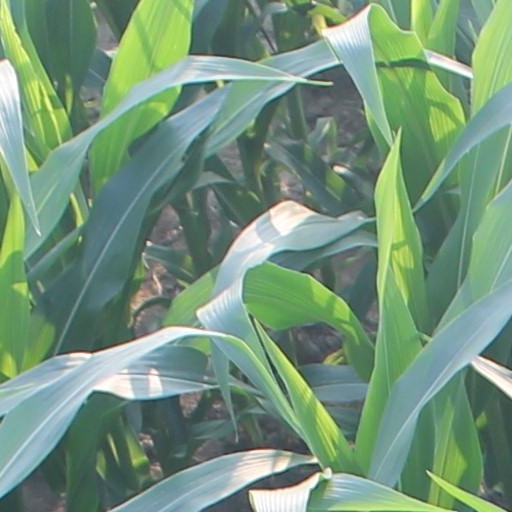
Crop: maize; corn